Round Round

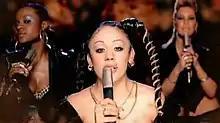
The Sugababes featured as a band performing on a rotating platform in the video for "Round Round".

The music video for "Round Round" was directed by Phil Griffin. It has the group performing on a rotating platform, while being surrounded by a tornado with dust and rubble accumulating in it. There is a rusty caged wall with an audience watching, a pair of sunglasses and a ring get sucked into the tornado from them. When Heidi's verse comes up, everything moves in slow-motion, including the tornado, before speeding up again. The girls slowly walk around three male dancers in the middle, and for the end chorus it appears the tornado has dissipated.